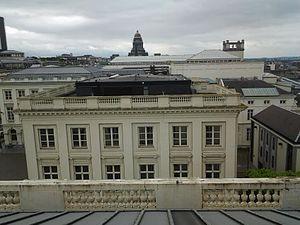
Balustrade en attique de l'Hôtel de Spangen donnant vers l'Hôtel du Lotto (actuel Musée Magritte)
L'Hôtel de Spangen est un édifice qui fait partie du vaste ensemble architectural de style néo-classique de la place Royale de Bruxelles construit entre 1775 et 1782 par les architectes français Jean-Benoît-Vincent Barré et Barnabé Guimard à l'époque des Pays-Bas autrichiens.